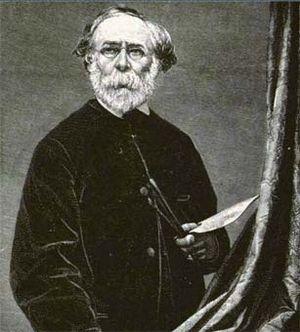
Paul Huet, né à Paris le 3 octobre 1803 et mort à Paris 6ᵉ le 9 janvier 1869, est un peintre et graveur français.